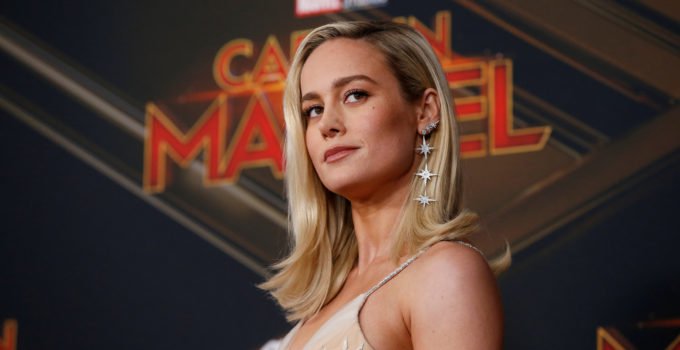
Gender: women